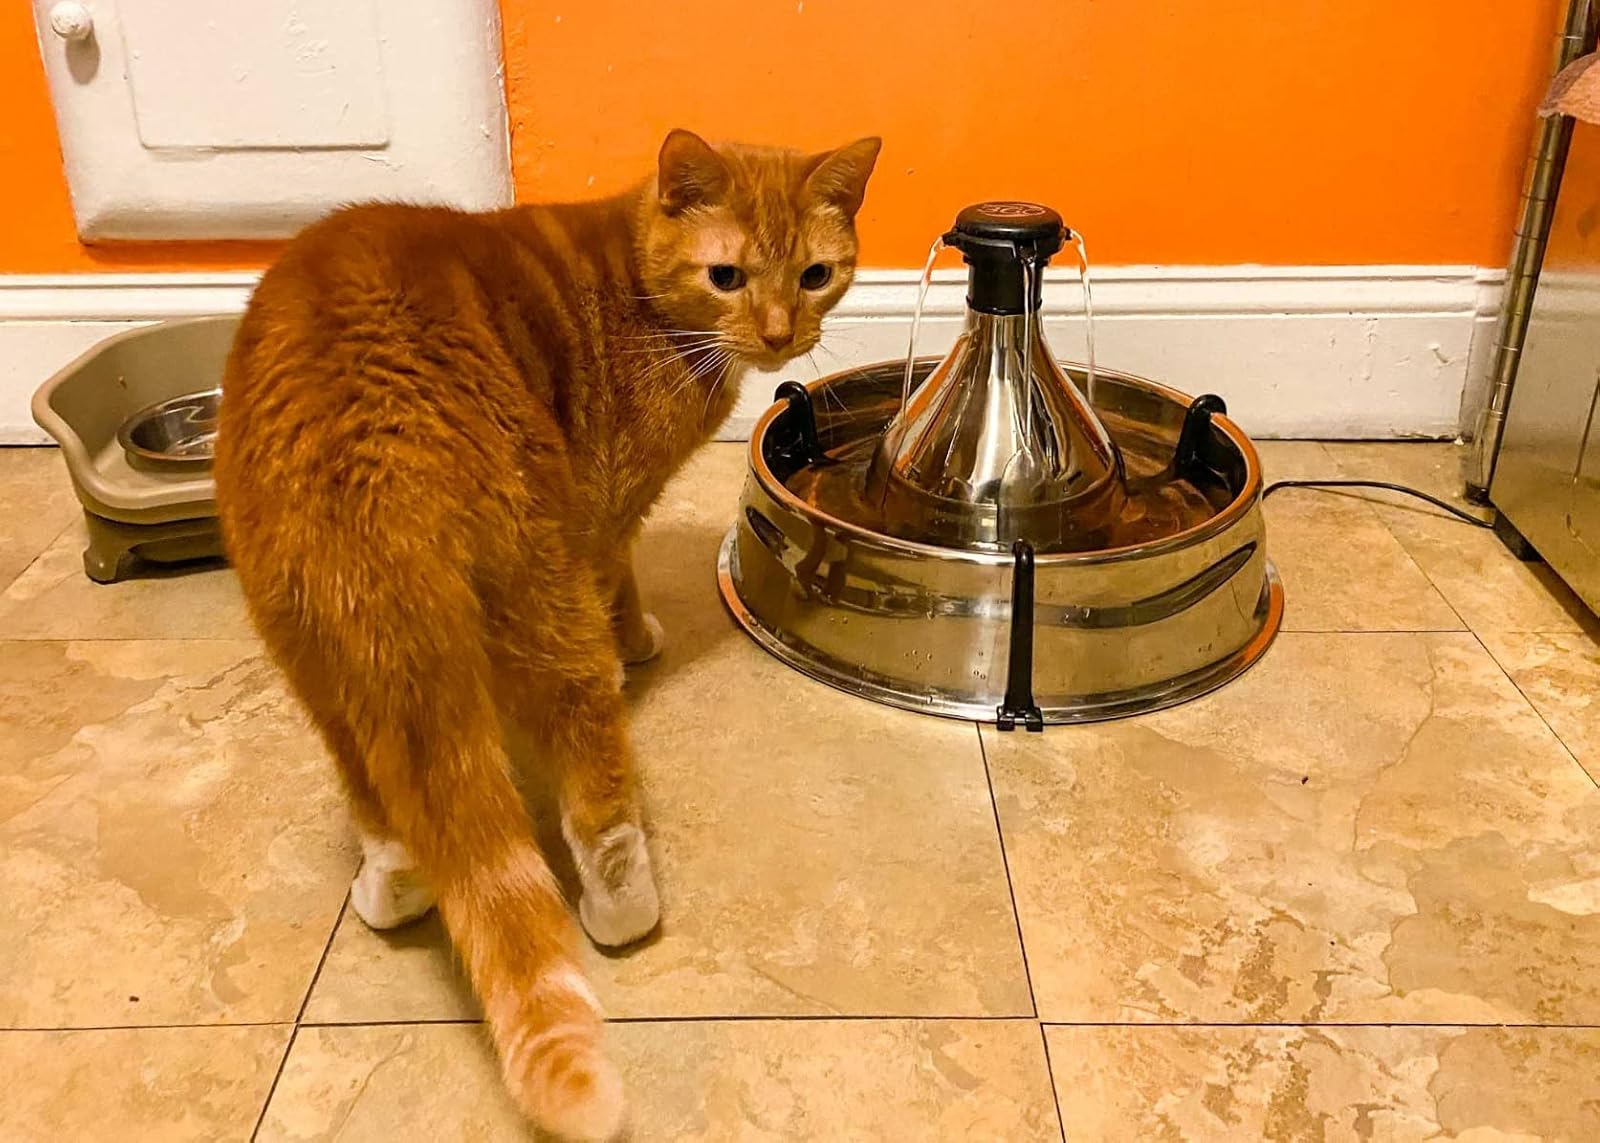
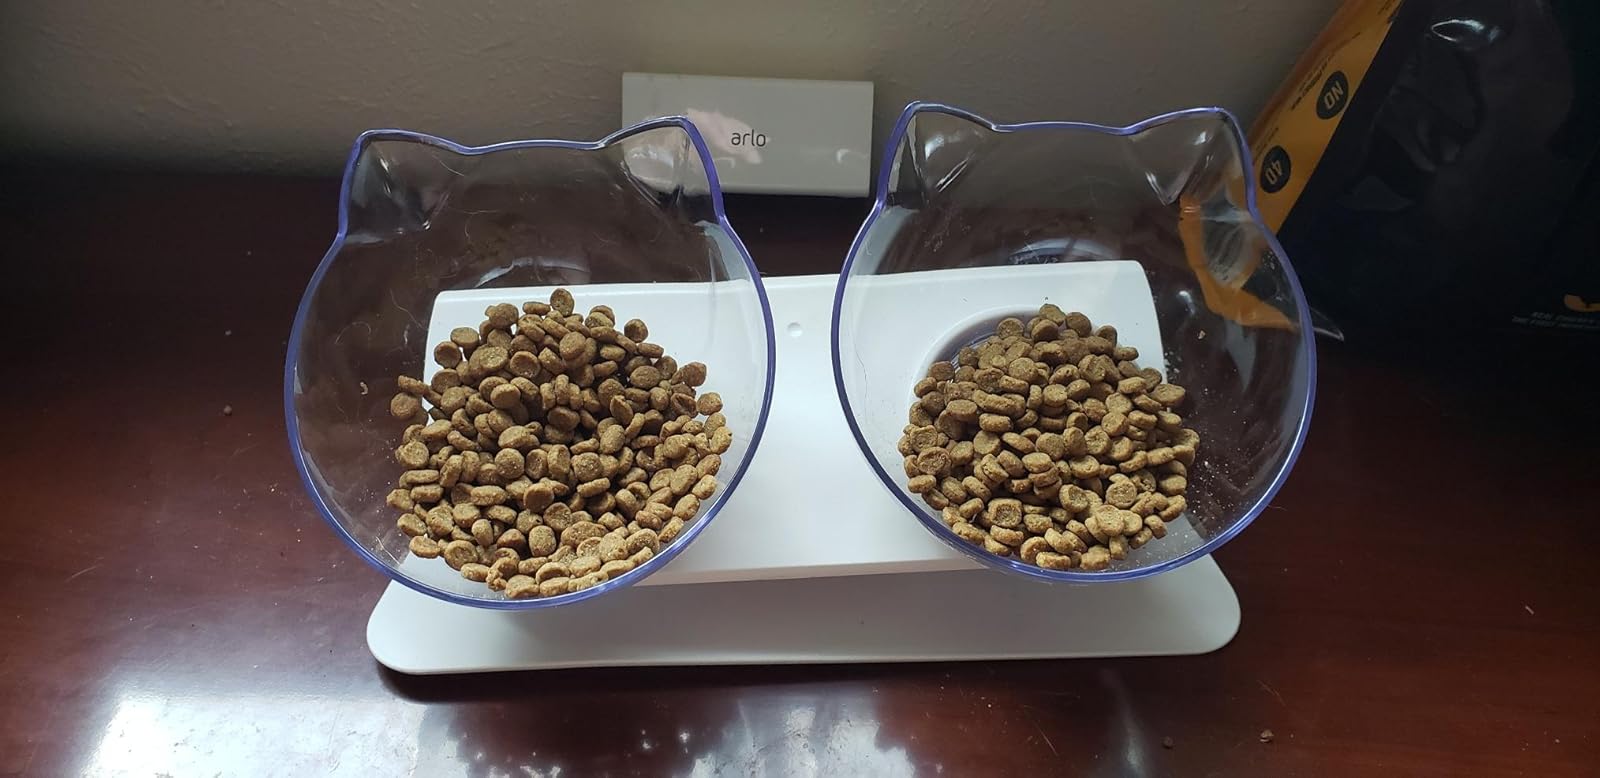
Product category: items_bowl
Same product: no